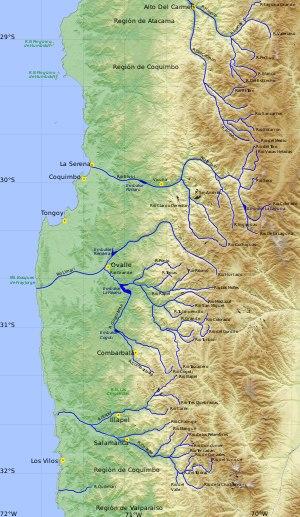
Les cours d'eau du Chili ont des caractéristiques communes dues à la configuration très particulière du pays. Ils prennent généralement leur source dans la Cordillère des Andes et se jettent dans l'Océan Pacifique. Les cours d'eau suivent une direction est-ouest perpendiculaire à la côte et de ce fait sont généralement courts : malgré la taille du pays, aucun cours d'eau ne dépasse 500 km. Du fait de son étalement en latitude, les climats sont très diversifiés allant du climat désertique au climat polaire en passant par les climats méditerranéen et océanique. En conséquence les régimes fluviaux sont eux-mêmes très variés.